Brede Waterworks

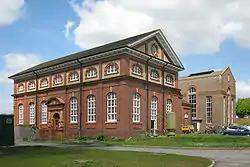
Brede Waterworks, the Worthington-Simpson building is to the right rear.

Brede Waterworks is a waterworks at Brede, East Sussex, England. It was built to supply Hastings with drinking water. The waterworks still houses two of the three stationary steam engines that were used to pump water from Brede to reservoirs at Fairlight and Baldslow.